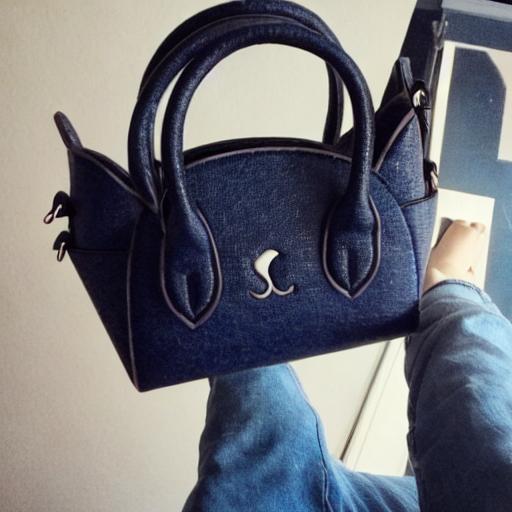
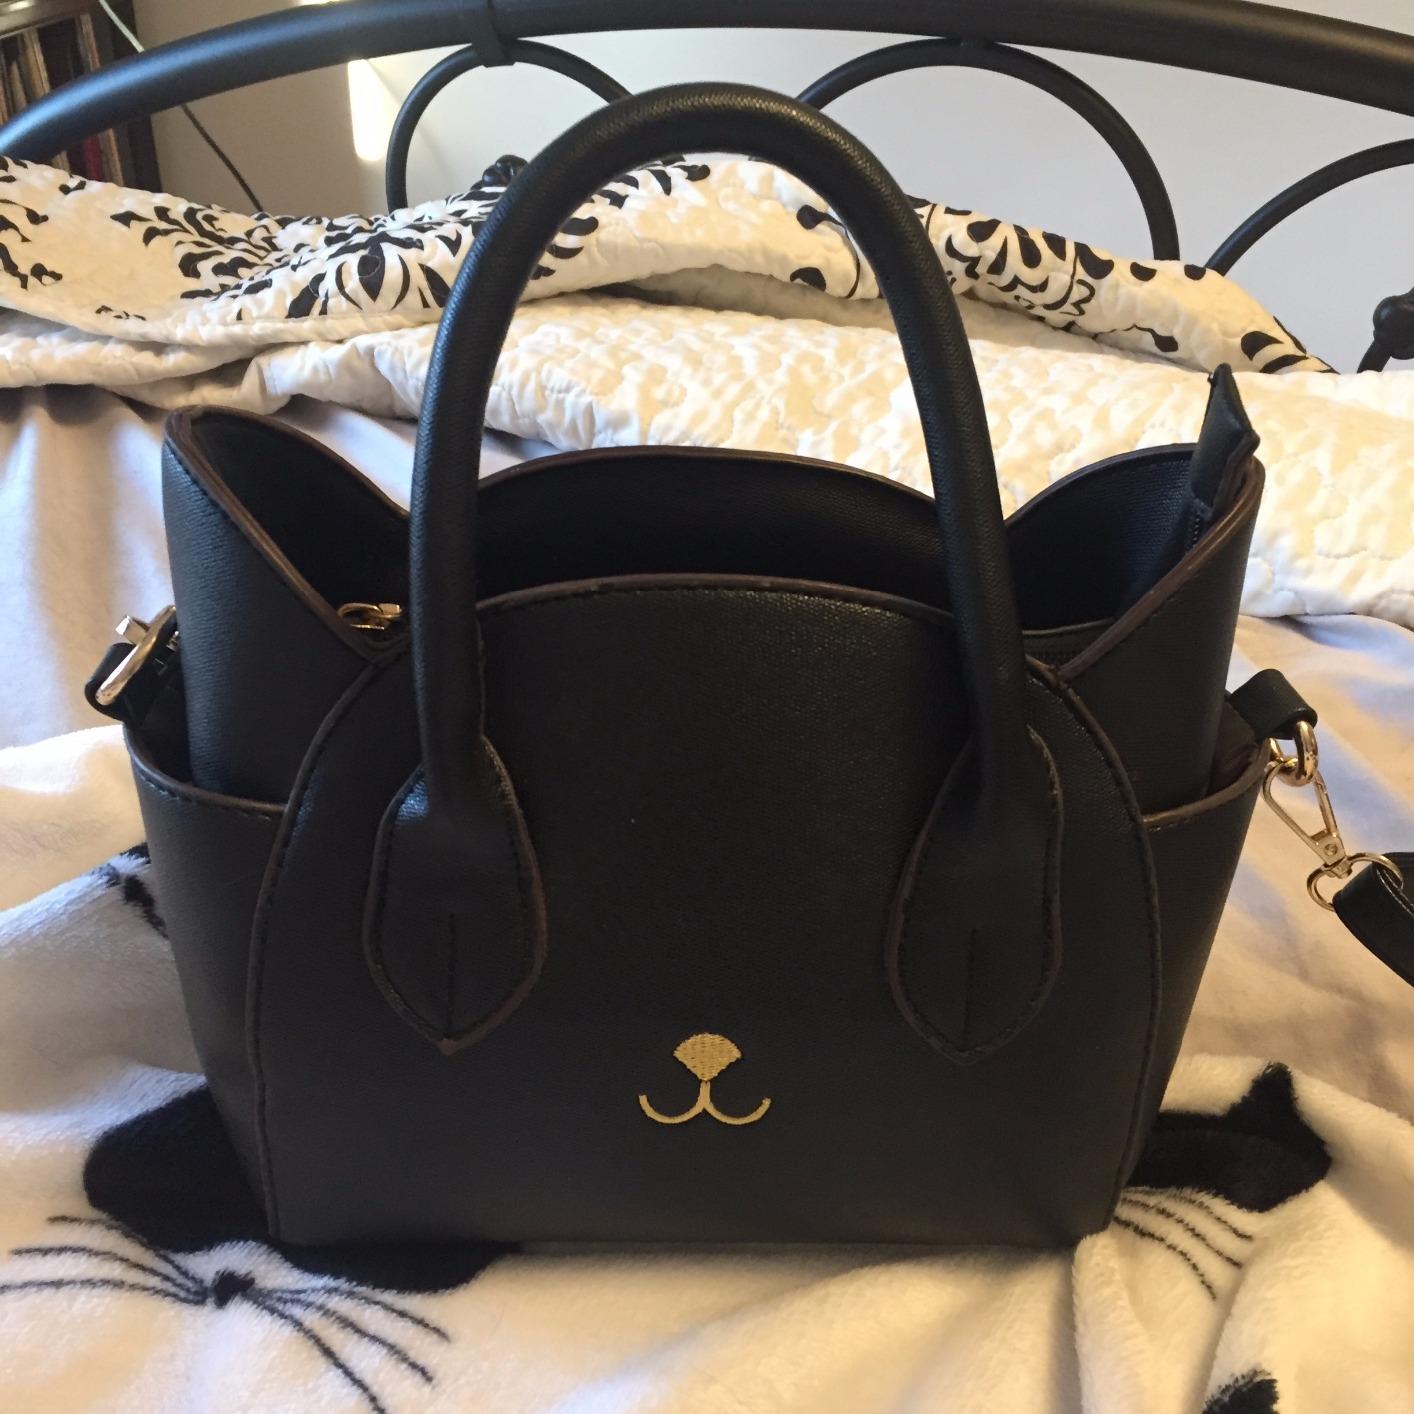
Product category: accessories_handbag
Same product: no